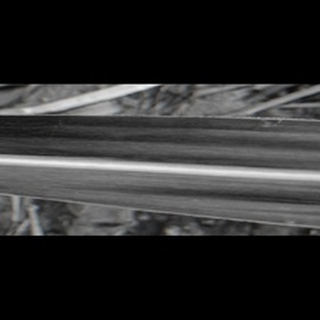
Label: sugarcane_mosaic